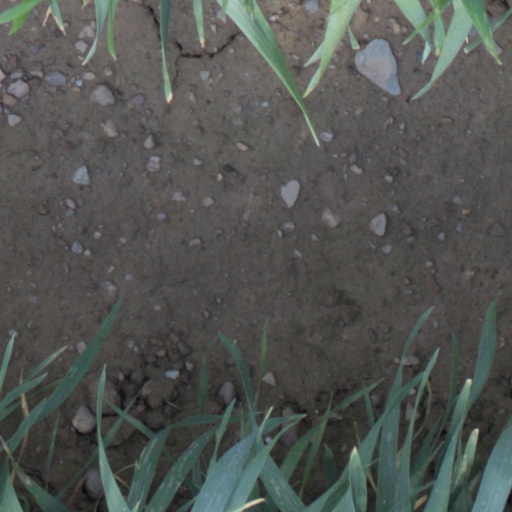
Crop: wheat